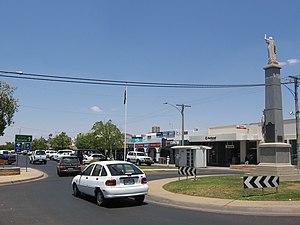
Yarrawonga est une ville du Comté de Moira dans l'État australien du Victoria. La ville est située sur la rive sud du fleuve Murray, la frontière entre le Victoria et la Nouvelle-Galles du Sud. La ville jumelle de Yarrawonga est Mulwala est de l'autre côté du fleuve. Au recensement de 2006, Yarrawonga avait une population de 5727 habitants.